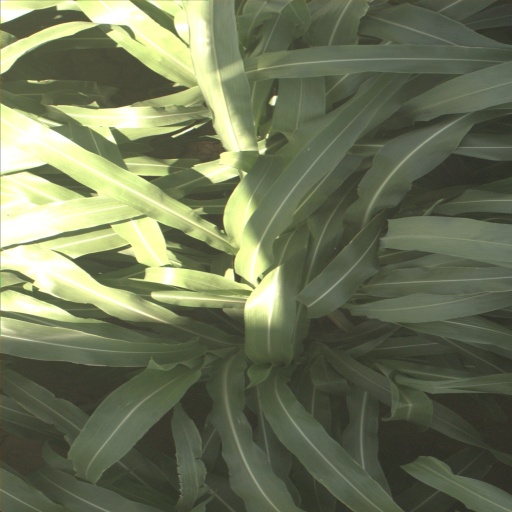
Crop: sorghum